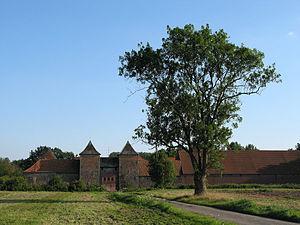
Fayt-le-Franc (Belgique), le château-ferme de Rampemont.
Fayt-le-Franc [failəfrɑ̃] est une section de la commune belge de Honnelles, située en Région wallonne dans la province de Hainaut.
Le château-ferme de Rampemont, situé en Région wallonne dans le village de Fayt-le-Franc, section de la commune de Honnelles, province de Hainaut, est une ancienne demeure fortifiée de Belgique dont l’origine connue remonte au XIIIᵉ siècle.